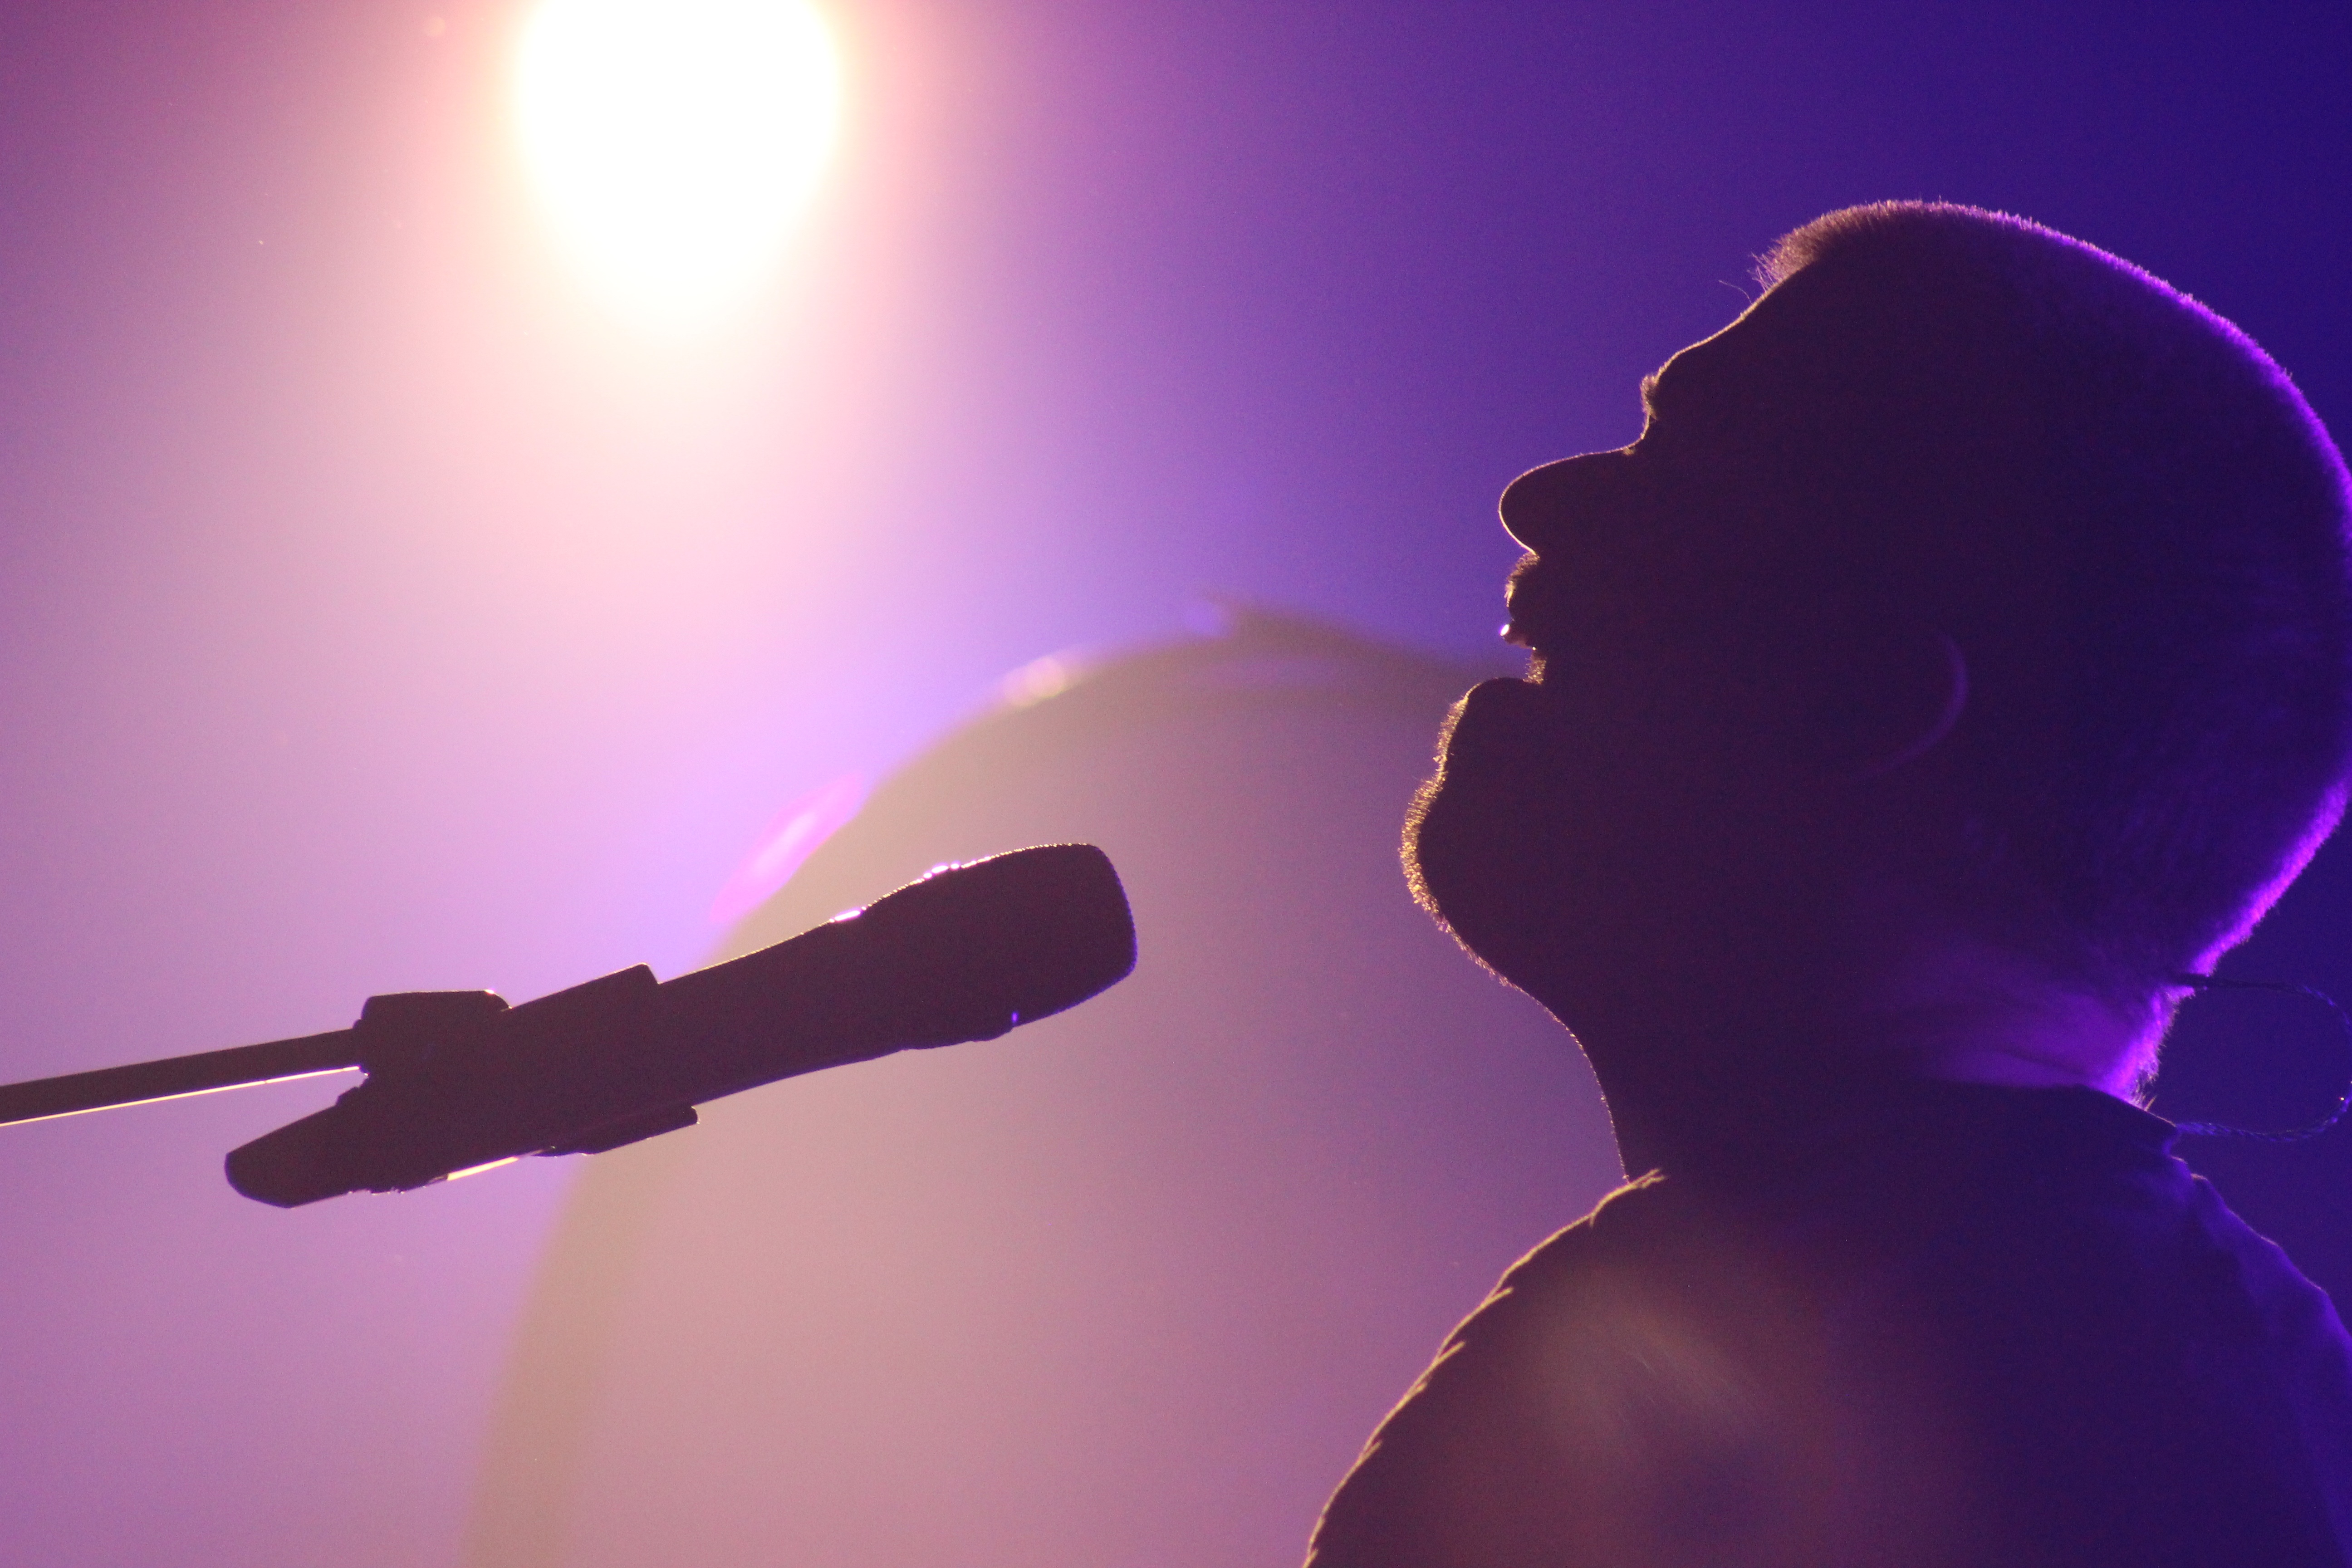
rock, silhouette, person, music, light, people, play, sunlight, purple, male, guy, concert, singer, band, live, color, show, instrument, mic, artist, darkness, blue, performer, musician, player, sillouette, stage, pop, jazz, musical, performance, sound, guitarist, entertainment, rock band, concert stage, atmosphere of earth